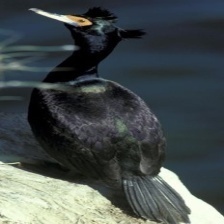
Species: RED FACED CORMORANT
Scientific name: PHALACROCORAX URILE